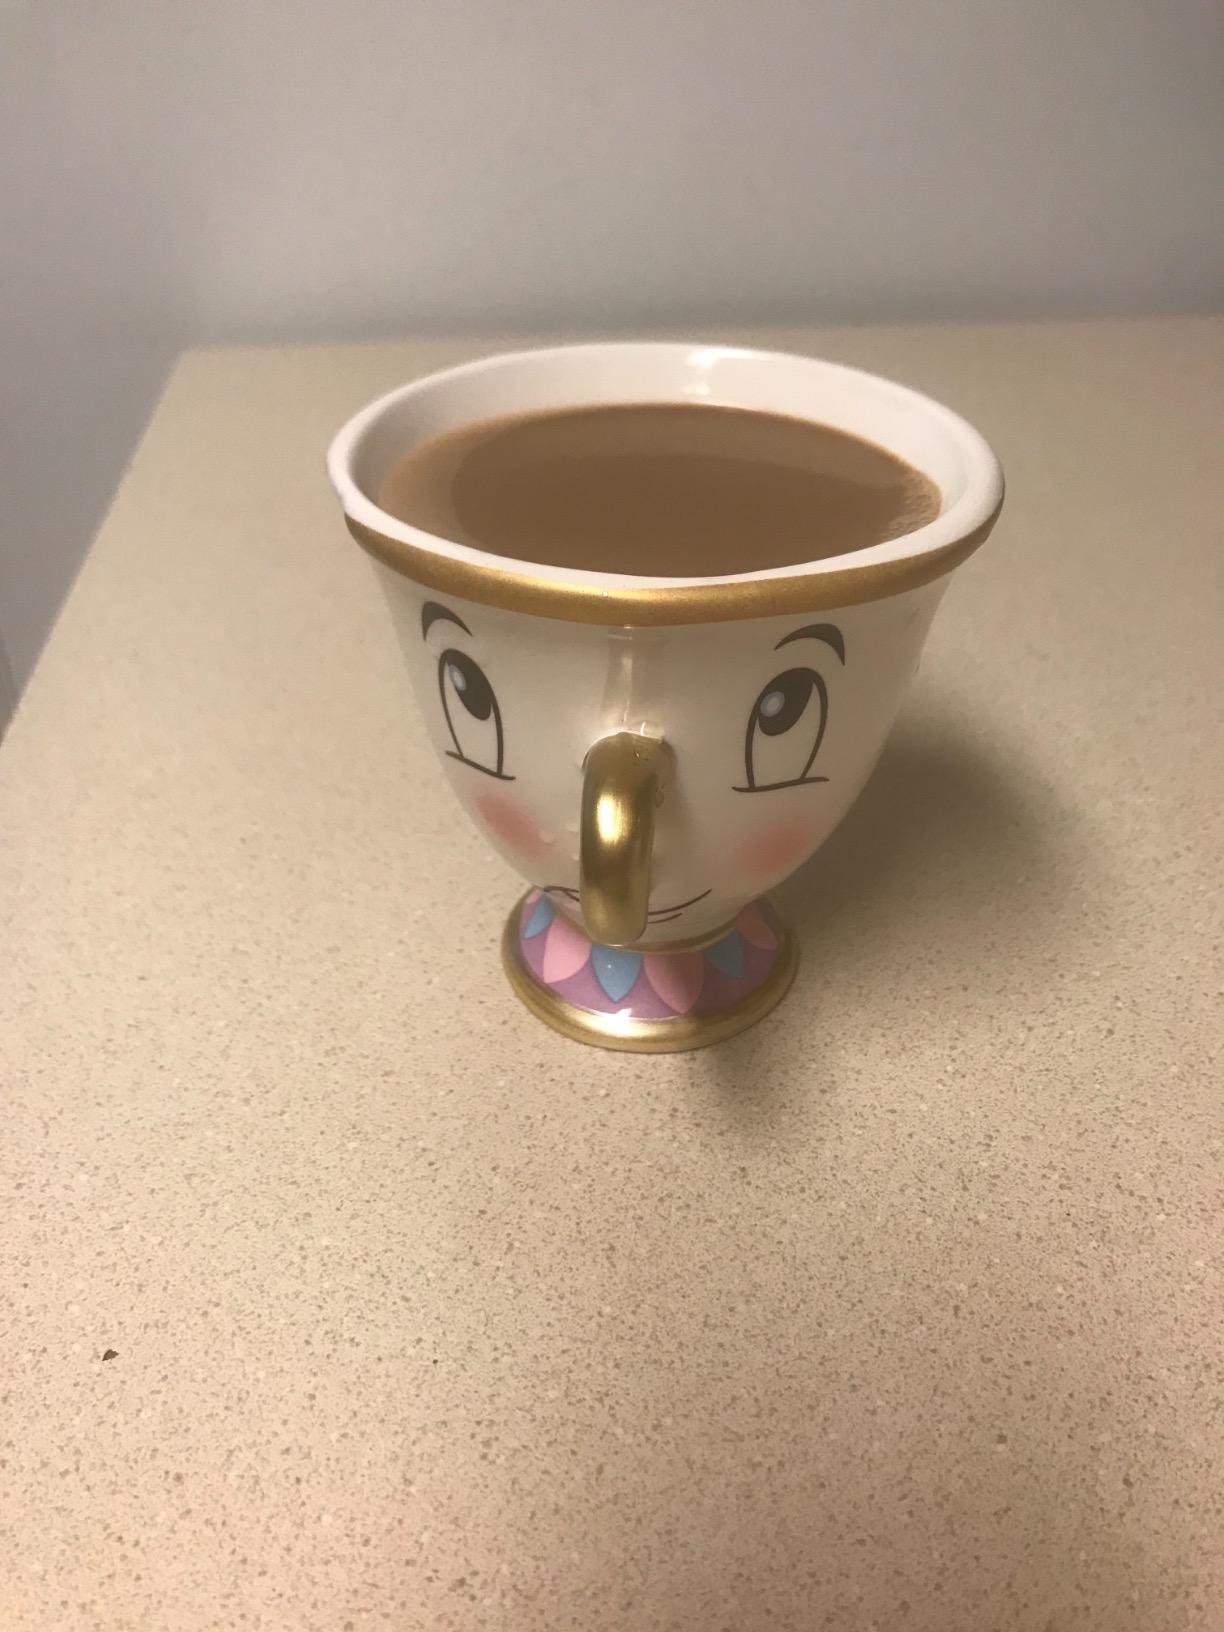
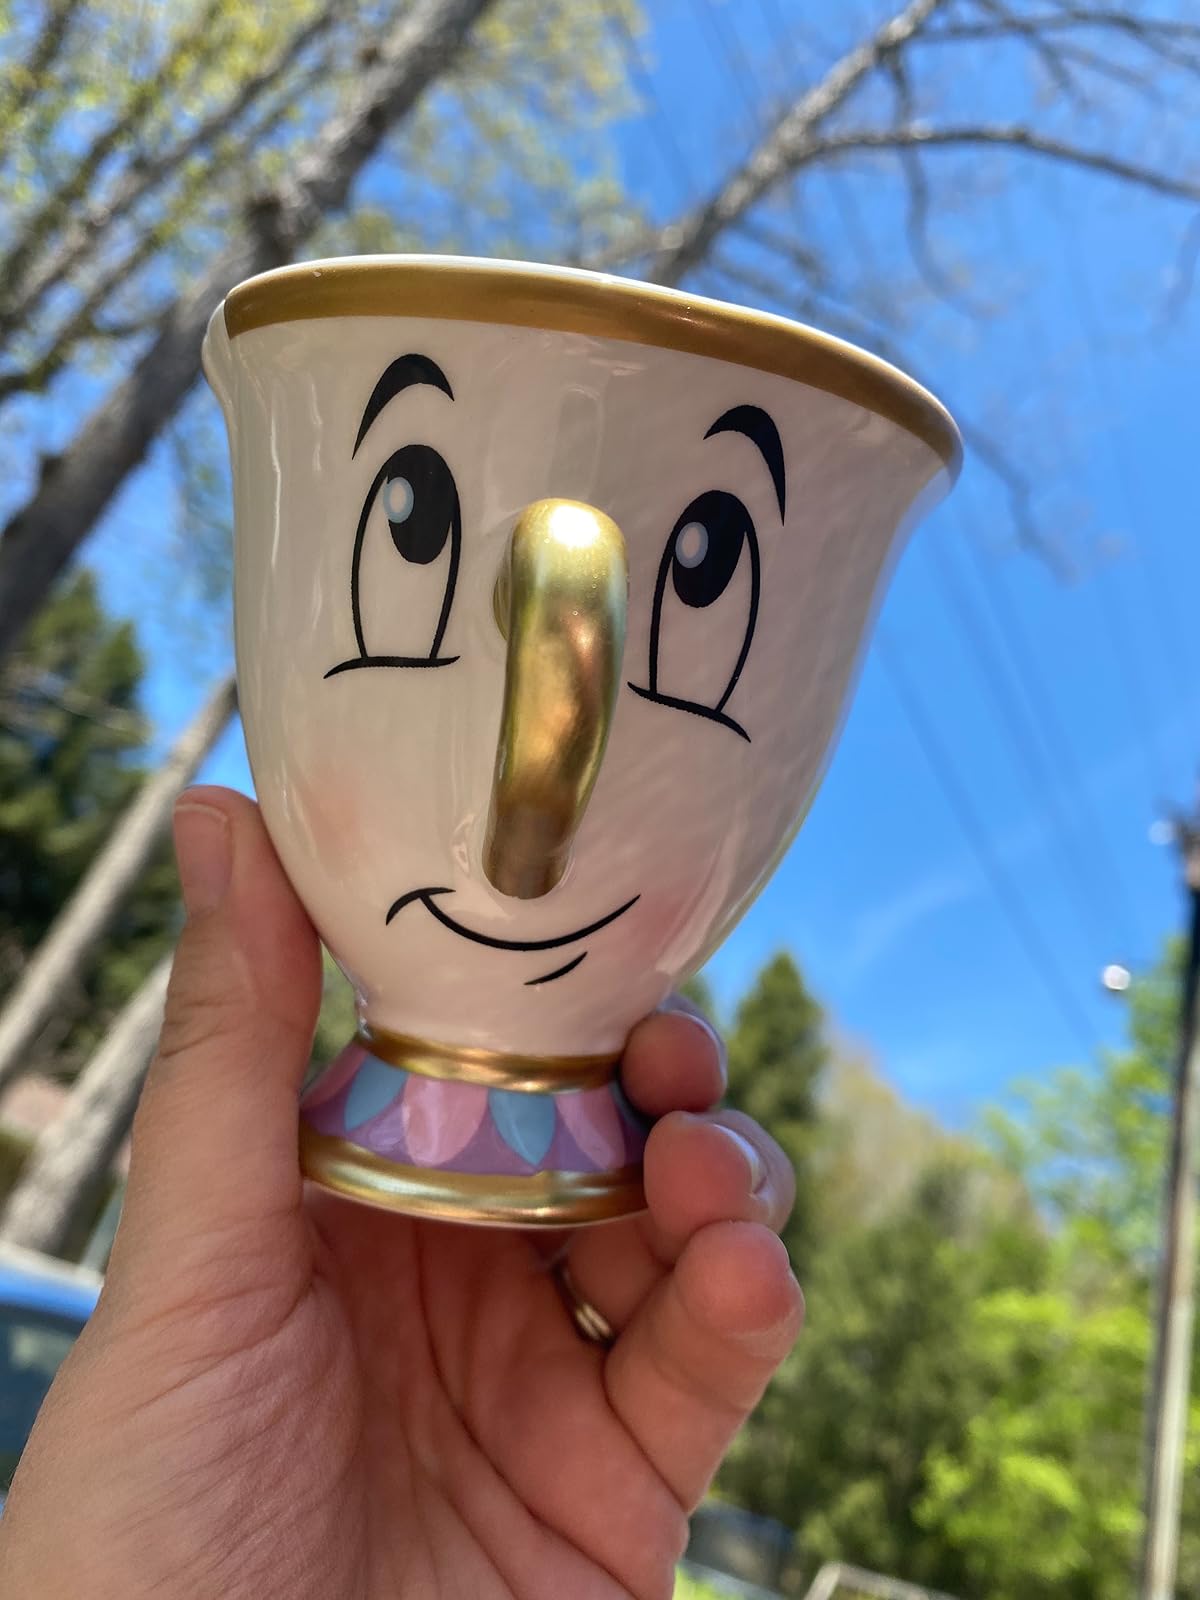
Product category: items_mug
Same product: yes